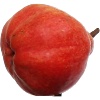
Label: red_pear